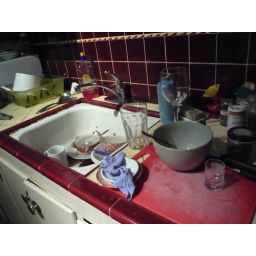
it's all in the kitchen sink